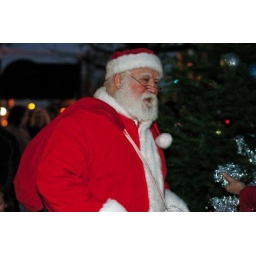
Santa arrived with his bag of toys in time to light the newly-trimmed tree as darkness fell.